Buzzy Bee

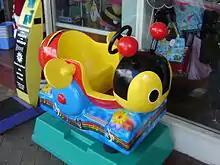
A children's ride in the shape of a Buzzy Bee in Warkworth

The Buzzy Bee received significant coverage during the visit of the Prince and Princess of Wales in 1983 with their infant son, Prince William, who played with a Buzzy Bee on the lawn of Government House.